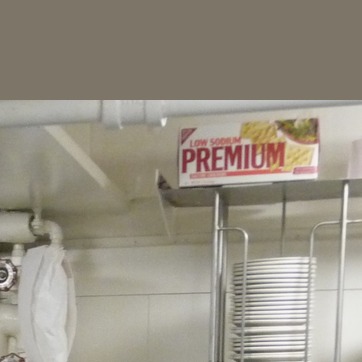
Material: paper